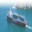
Label: ship